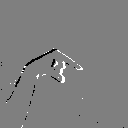
ASL letter: q